Samuel Chukwueze

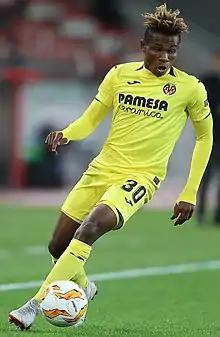
Chukwueze with Villarreal in 2018

Samuel Chimerenka Chukwueze (born 22 May 1999) is a Nigerian professional footballer who plays as a right winger for Serie A club AC Milan and the Nigeria national team.